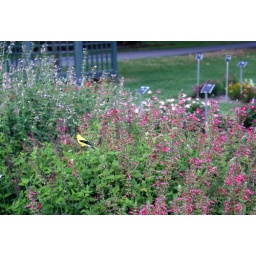
yellow bird ii in garden